Dinnington High School

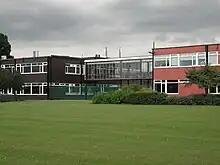
Flyover between Athorpe House (Left) and Sixth Form Base (Right)

The school played a key role in the introduction of rugby union to the local area, and in turn to the establishment of Dinnington Rugby Club, which has produced players for the county and for Senior clubs such as Rotherham, Harlequins and Northampton.